Stop codon

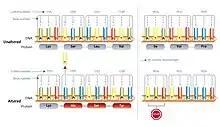
An example of a single base deletion forming a stop codon.

Hidden stops are non-stop codons that would be read as stop codons if they were frameshifted +1 or −1. These prematurely terminate translation if the corresponding frame-shift (such as due to a ribosomal RNA slip) occurs before the hidden stop. It is hypothesised that this decreases resource wastage on nonfunctional proteins and the production of potential cytotoxins. Researchers at Louisiana State University propose the "ambush hypothesis", that hidden stops are selected for. Codons that can form hidden stops are used in genomes more frequently compared to synonymous codons that would otherwise code for the same amino acid. Unstable rRNA in an organism correlates with a higher frequency of hidden stops.